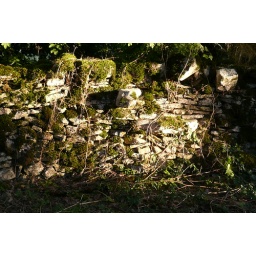
stones in the wall